Bibliography of Music Literature

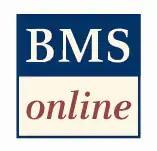
Logo of BMS online

The Bibliography of Music Literature (BMS or BMS online) is an international bibliography of literature on music. It considers all kind of music and includes both current and older literature. Since 1968, the BMS editorial staff has also been working as the German committee for the Répertoire International de Littérature Musicale (RILM). The bibliography includes monographs, master’s theses and doctoral dissertations, articles and reviews from journals, Festschriften, conference proceedings, yearbooks, anthologies, and essays from critical reports. It contains printed media as well as online resources, data media, sound recordings, audiovisual media, and microforms. Each record provides the title in the original language (for East European- and Asian entries a German translation is added), full bibliographic data, a keyword index, and mostly an abstract. Currently, BMS online has more than 315,000 records of literature on music. It is supplemented by the OLC-SSG Musicology, which incorporates the contents of some more 150 music journals from 1993 onward. BMS "online" participates actively on Virtual Library of Musicology (ViFaMusik), the central gateway for music and musicology in Germany.